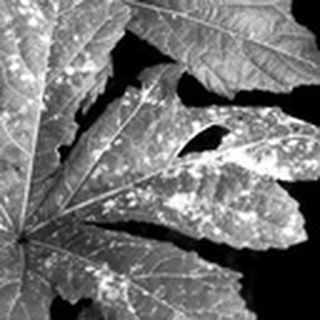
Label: cotton_powdery_mildew